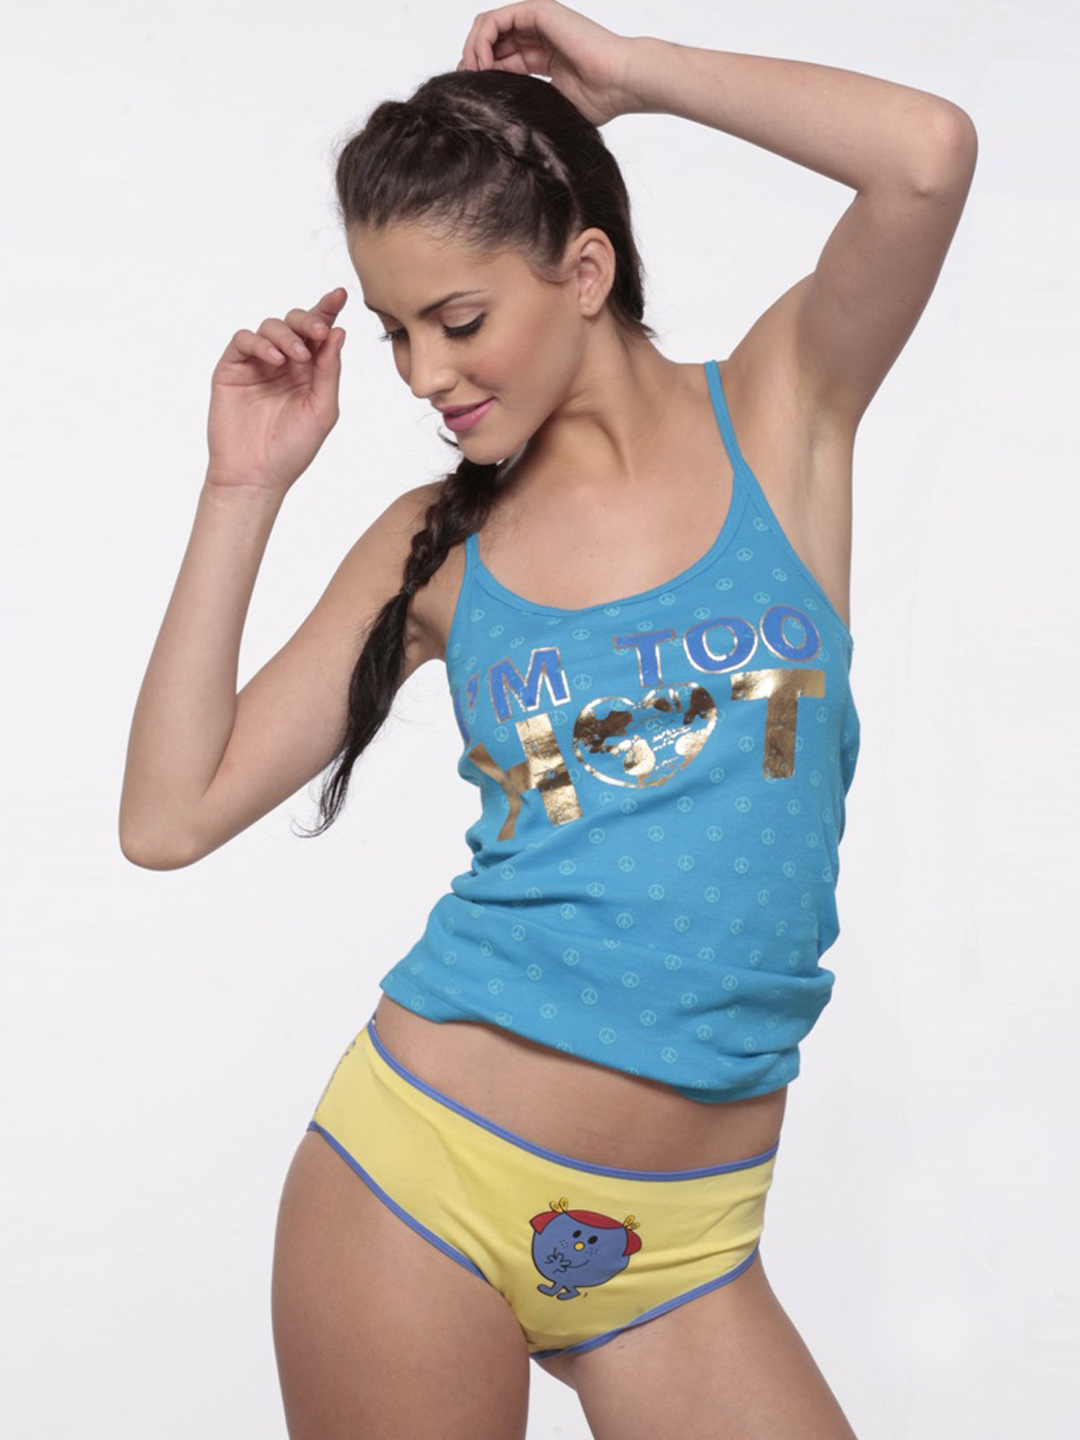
Little Miss Intimates Women Yellow Brief
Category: Apparel / Innerwear / Briefs
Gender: Women
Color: Yellow
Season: Summer 2012
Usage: Casual